Siege of Genoa (1814)

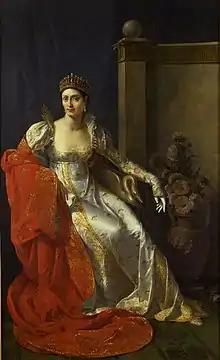
Elisa Bonaparte Baciocchi, princess of Lucca and Piombino from 1805 to 1814

Napoleon's sister Elisa, though having now abandoned her Grand Duchy of Tuscany, had nevertheless not given up completely in attempting to salvage something out of the collapse of her brother's Empire. Having obtained from Murat - husband of her sister Caroline - the guarantee that he would obtain the consent of the Coalition he had just joined to her retention of the Principality of Lucca and Piombino in return for having rendered up Tuscany without a fight, she had, by the time of Bentinck's appearance at Livorno, retired to Lucca. Upon hearing of his landing, she sent a delegation to gain assurances that Murat's pact would be respected. Bentinck replied that it would not. If she did not depart immediately, he said, she would be arrested. With 2,000 British troops dispatched towards the city to carry out this threat, the heavily pregnant Elisa had no choice but to abandon the last of her territories and flee north, where she eventually fell into allied hands at Bologna.